Sean Spencer (American football)

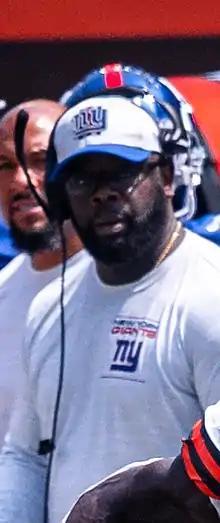
Spencer in 2021

Sean Spencer (born December 15, 1970), nicknamed "Coach Chaos", is an American football coach and former player. He is the Defensive Line coach at Texas A&M, a position he has held since December of 2023. Spencer was the defensive line coach and run-game coordinator for the New York Giants of the National Football League (NFL) from 2020 to 2021. He played college football as a safety at Clarion University of Pennsylvania—now known as PennWest Clarion.